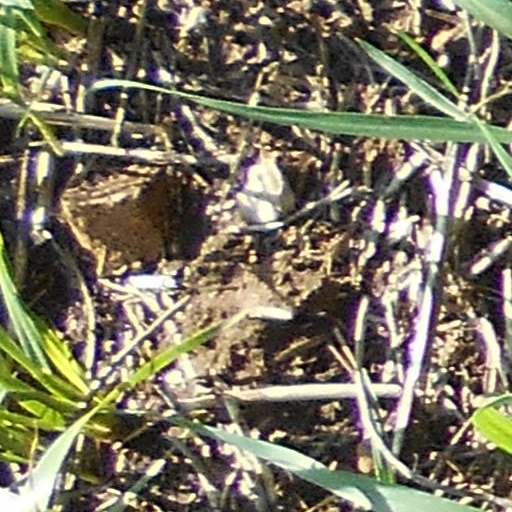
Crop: wheat